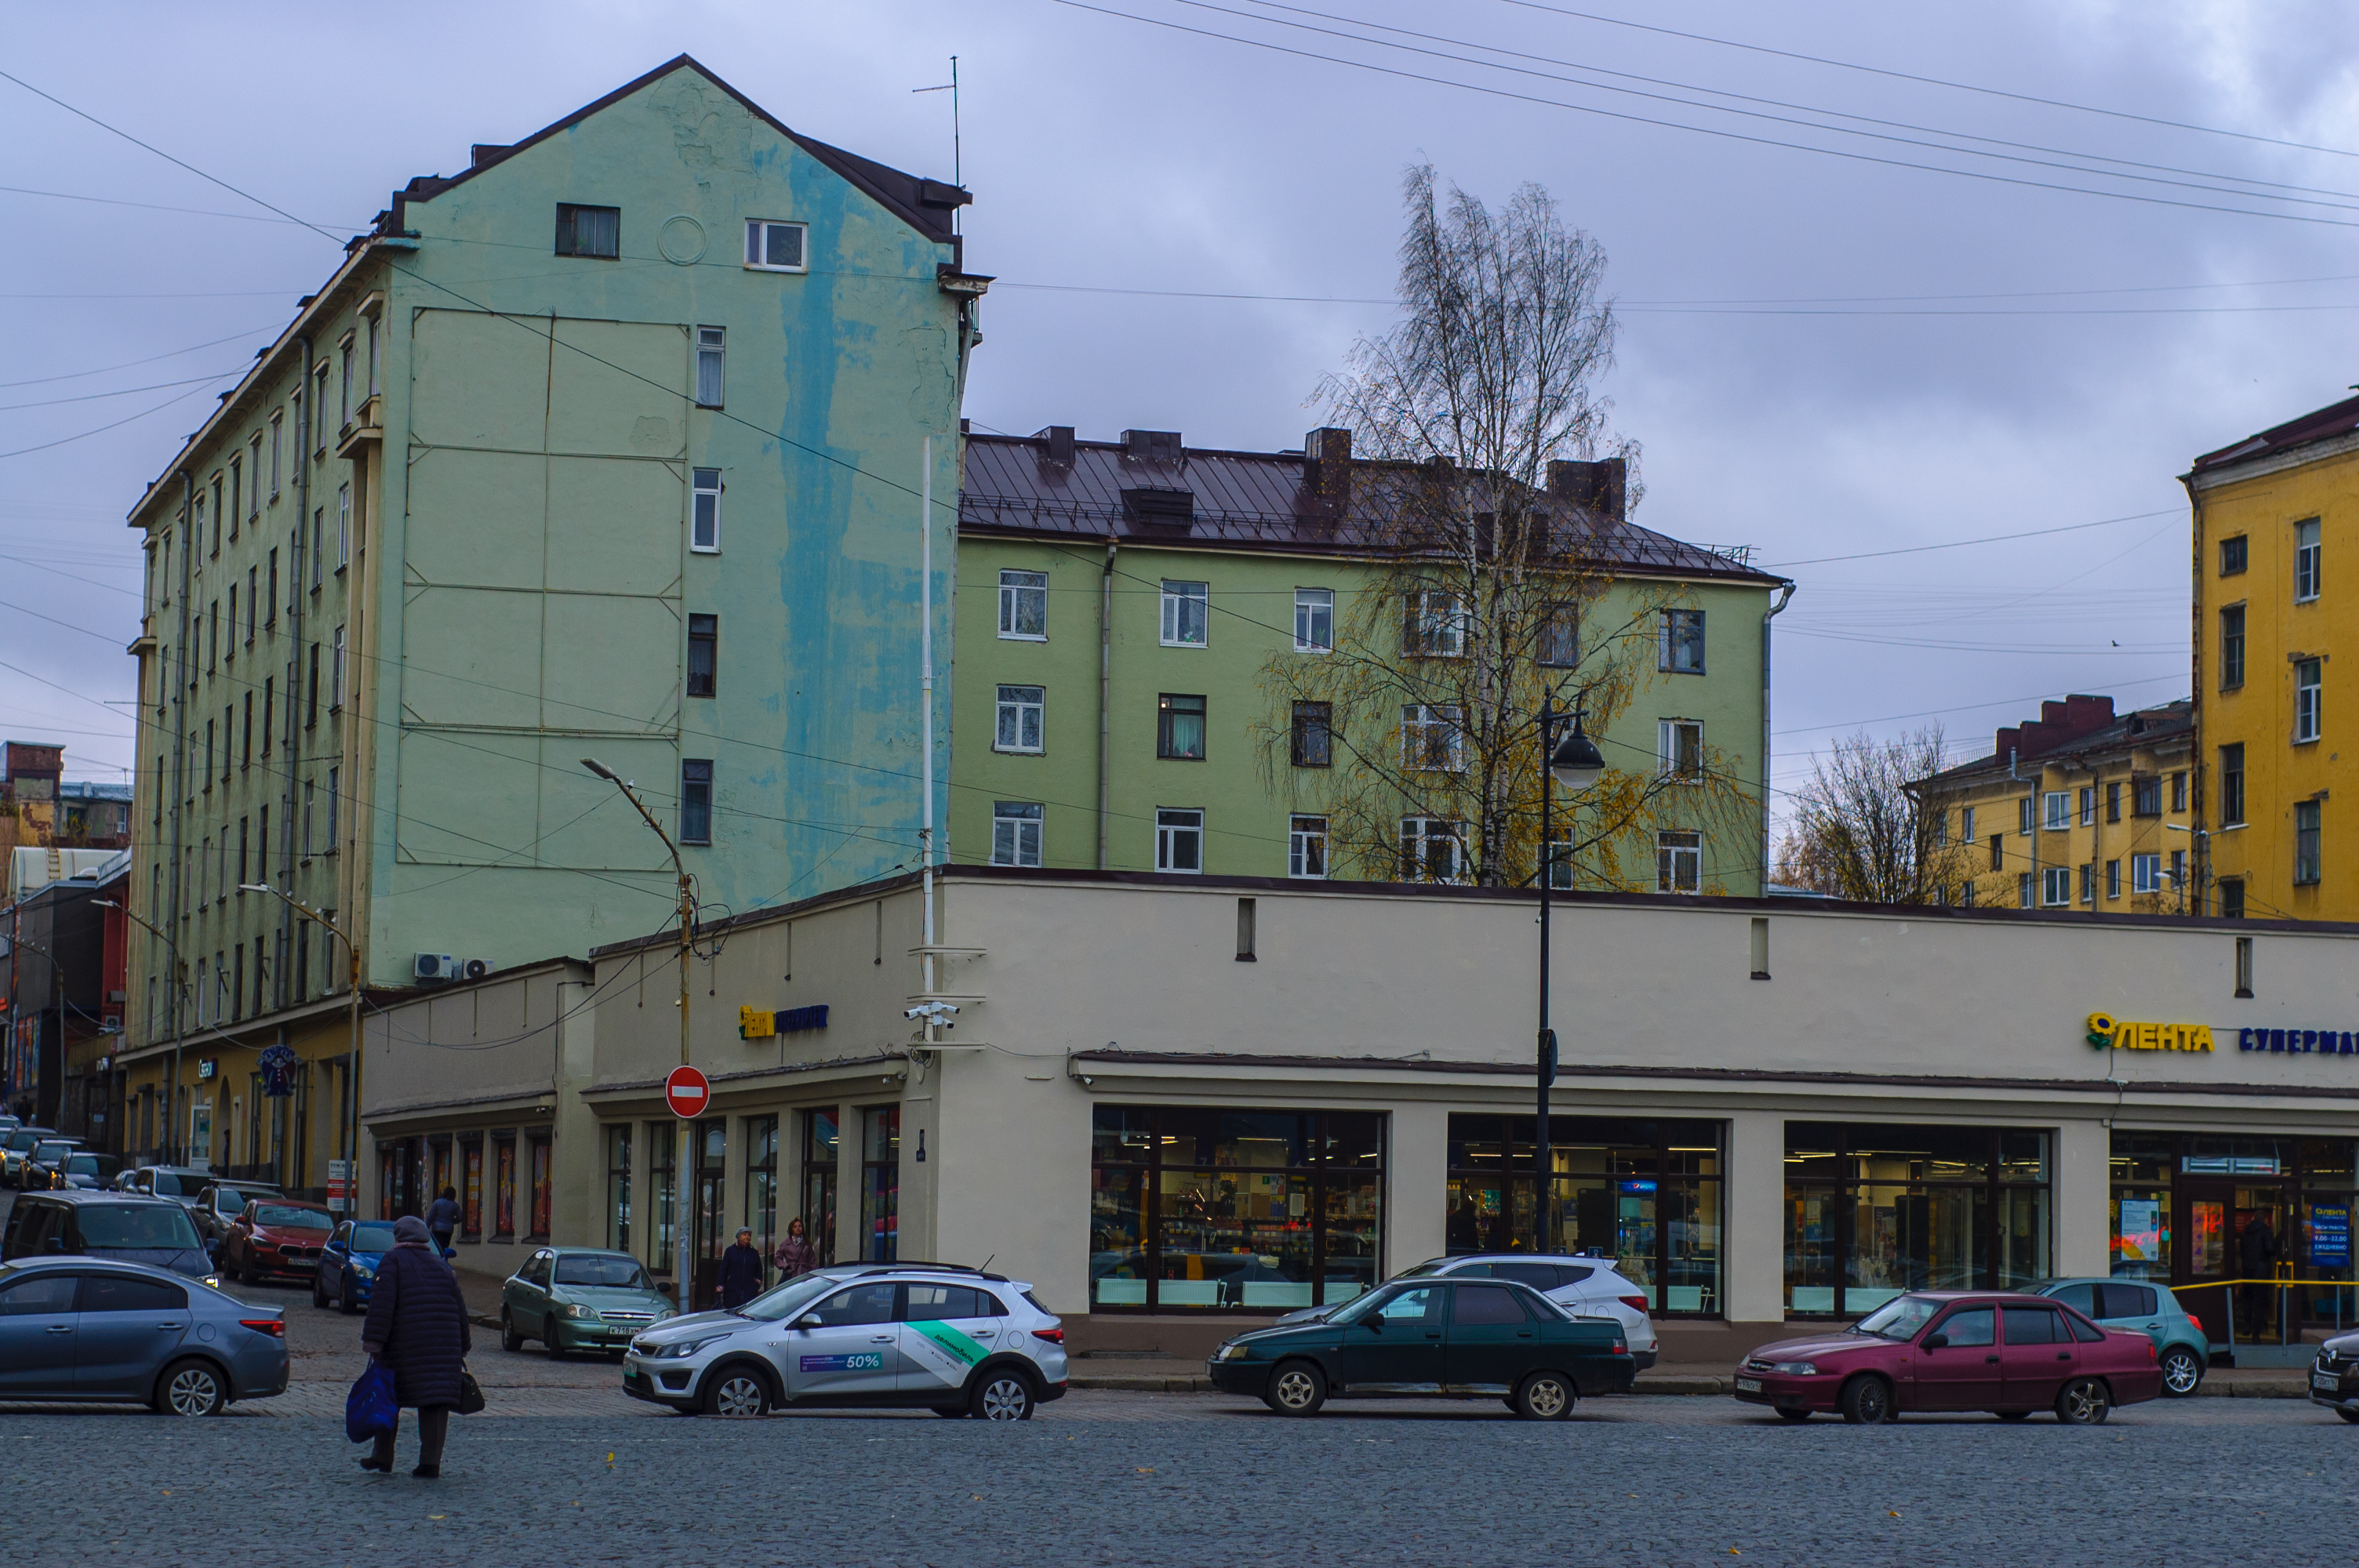
images, car, wheel, land vehicle, cloud, sky, vehicle, tire, building, window, architecture, urban design, electricity, condominium, residential area, neighbourhood, facade, thoroughfare, road, real estate, commercial building, city, parking, metropolitan area, overhead power line, mixed use, apartment, electrical supply, motor vehicle, street, downtown, family car, suburb, mid size car, house, town, tree, public utility, compact car, luxury vehicle, automotive exterior, town square, city car, full size car, plaza, vehicle registration plate, transport